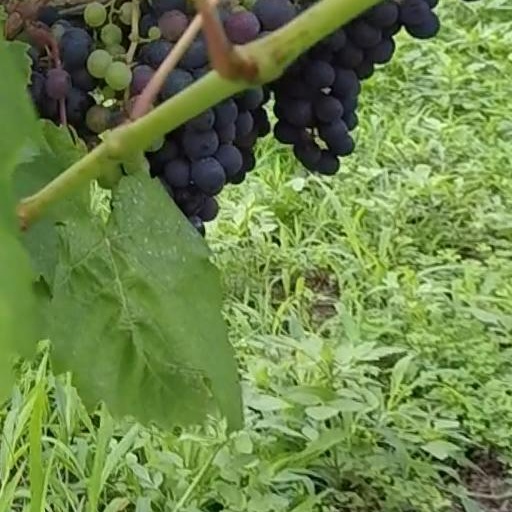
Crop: grape